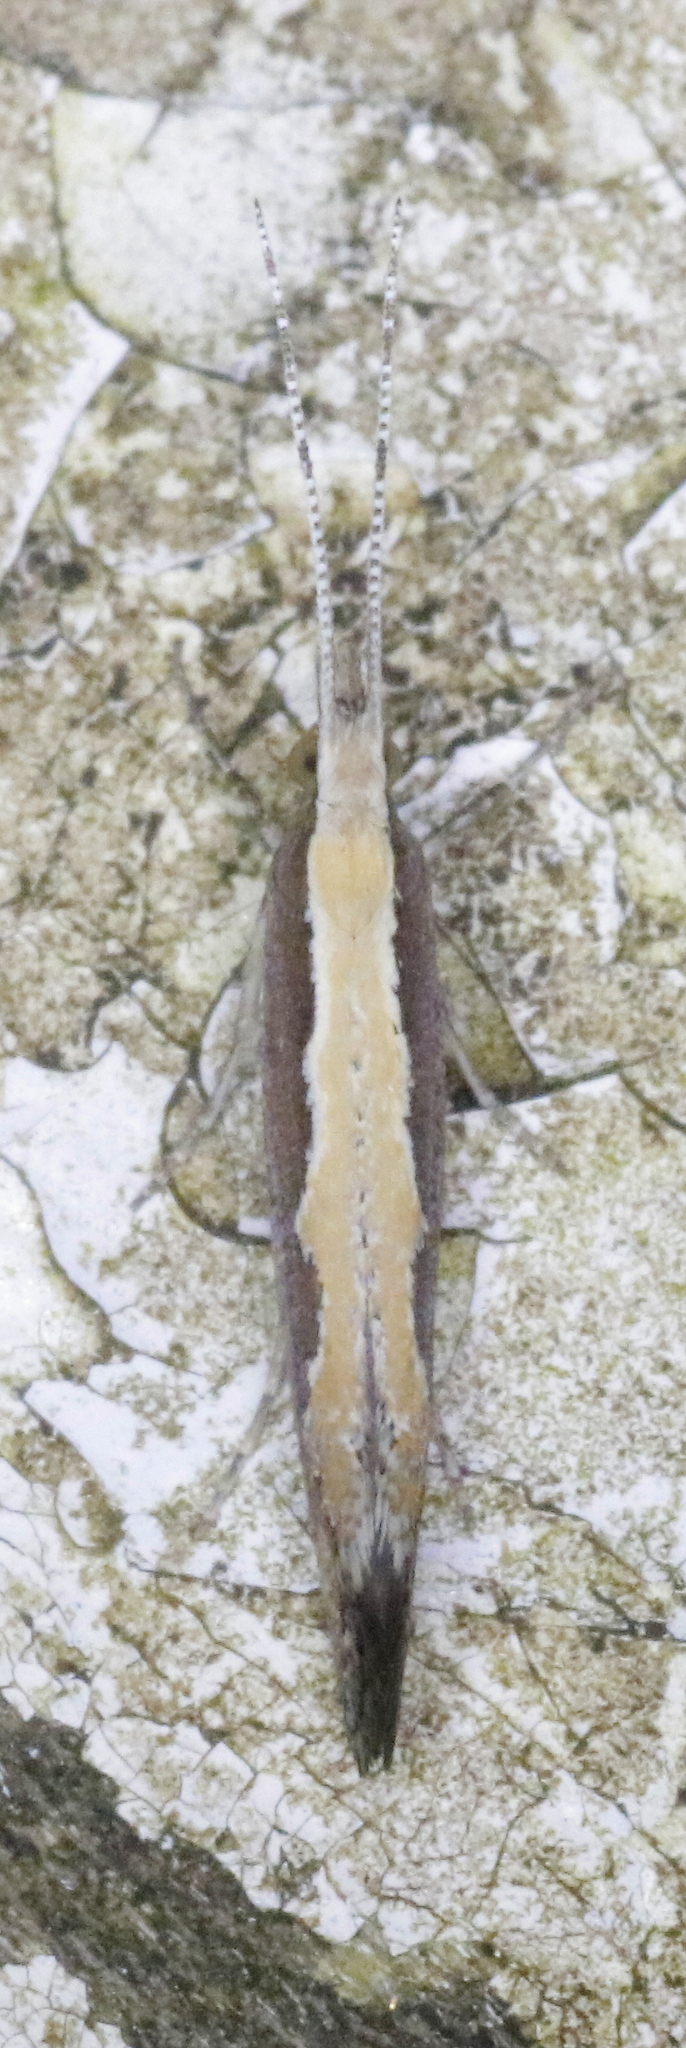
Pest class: diamondback_moth